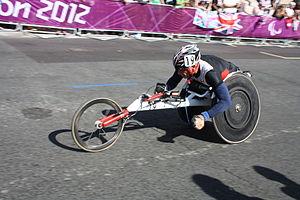
Un athlète lors de l'épreuve du marathon en fauteuil (T54) aux jeux paralympiques de Londres le 9 septembre 2012
Les épreuves d'athlétisme des Jeux paralympiques d'été de 2012 se déroulent du 31 août au 9 septembre 2012. 1 100 athlètes ont pris part aux épreuves.